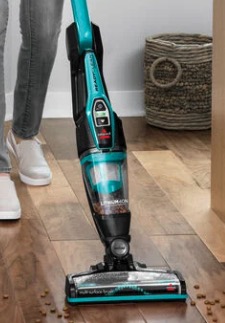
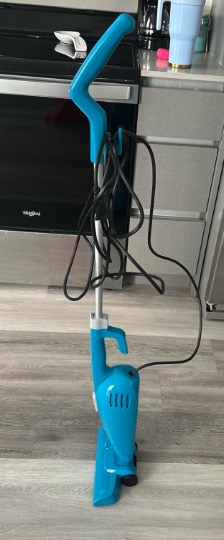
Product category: items_vacuum
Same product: no